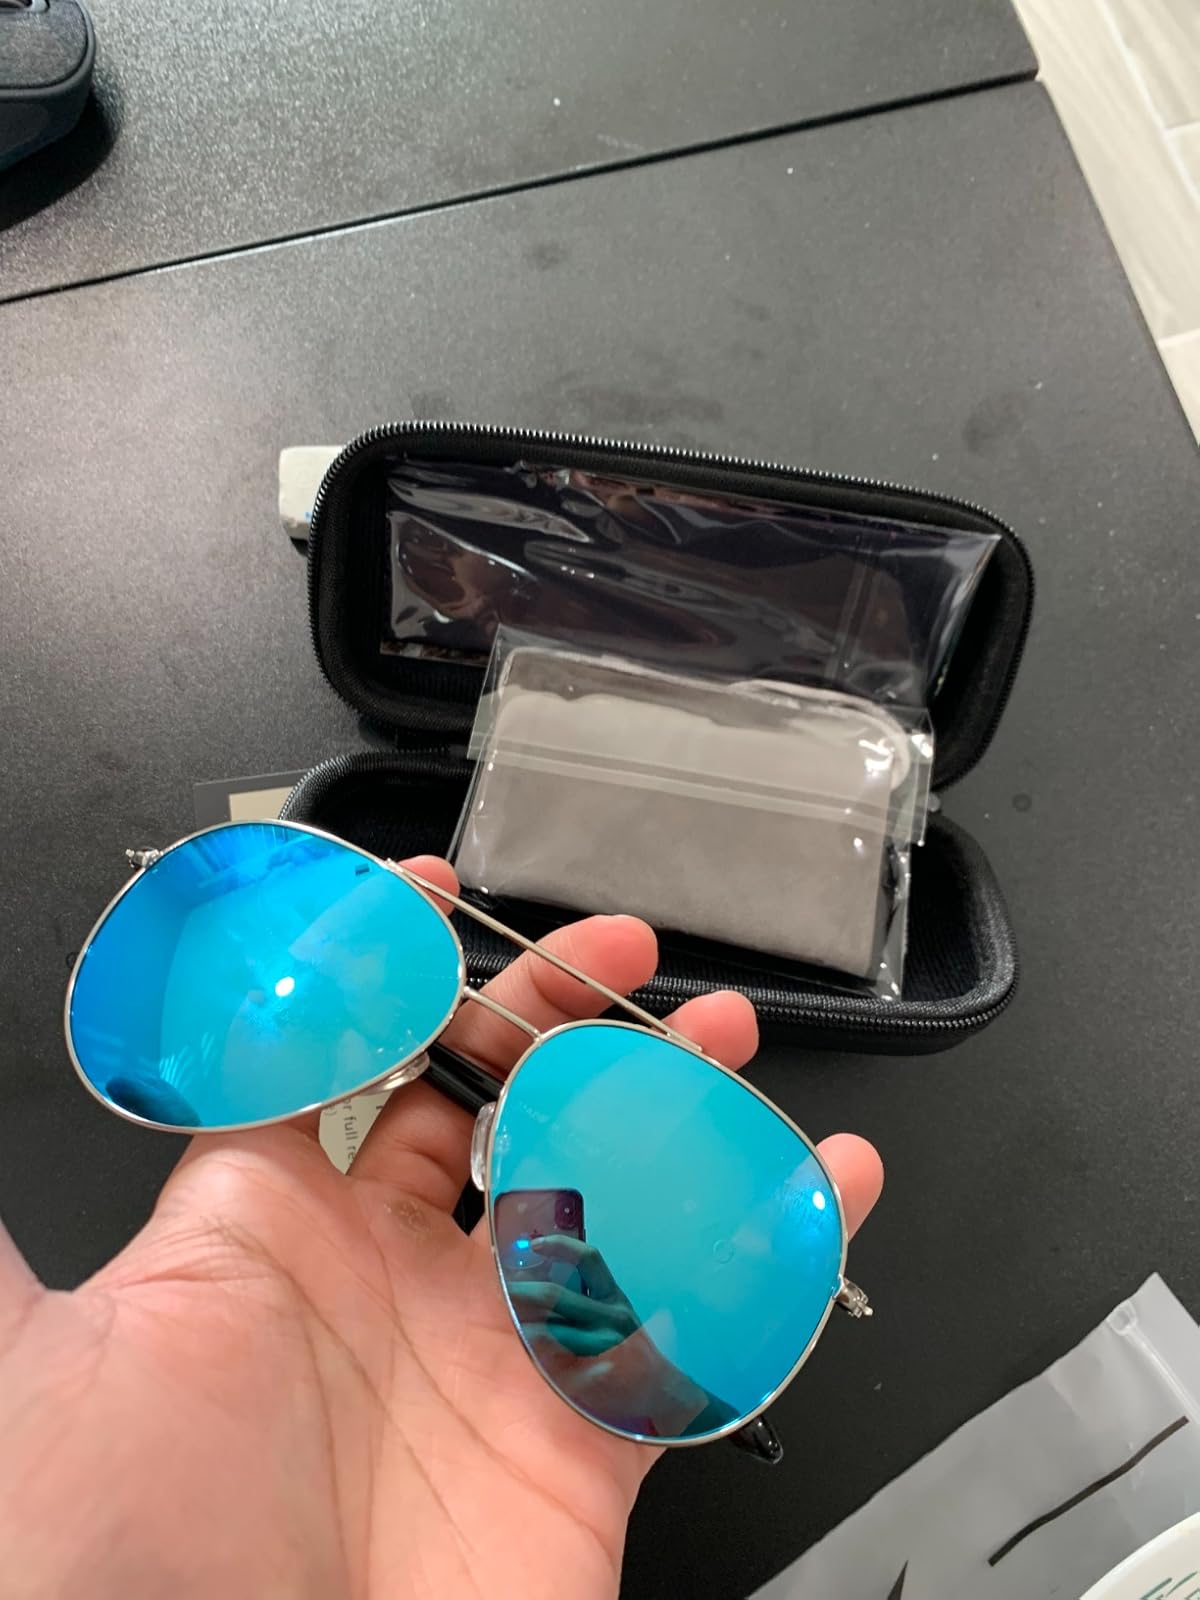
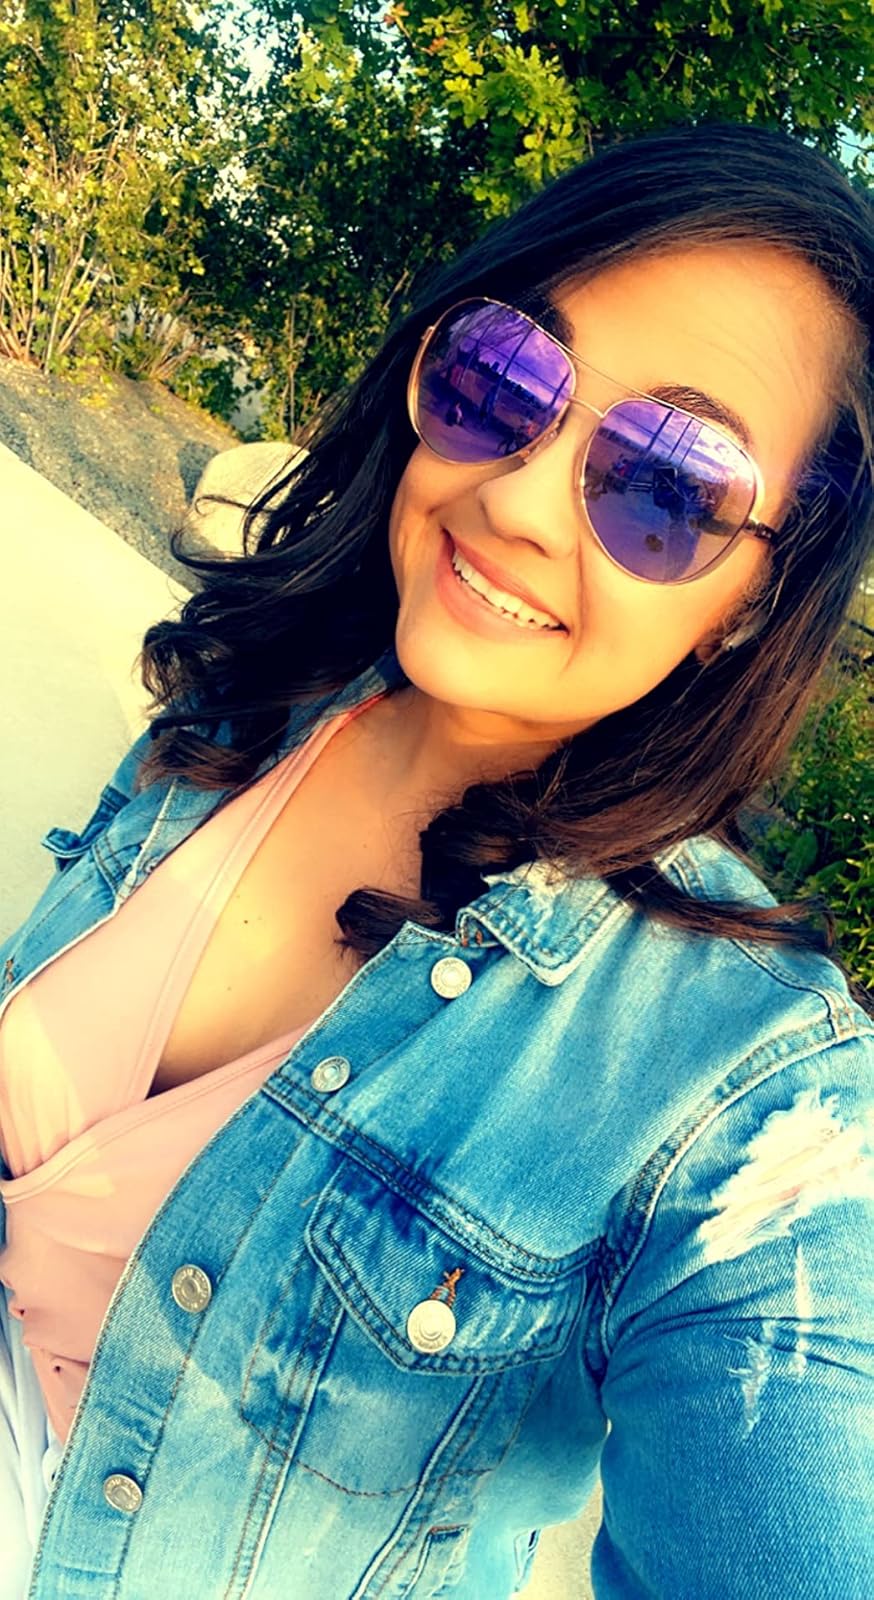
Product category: accessories_sunglasses
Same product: no